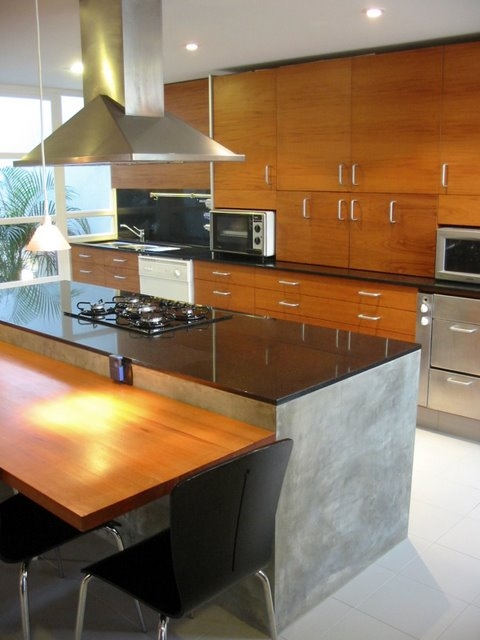
Room type: kitchen